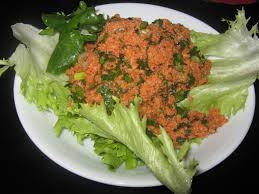
Yemek: kisir